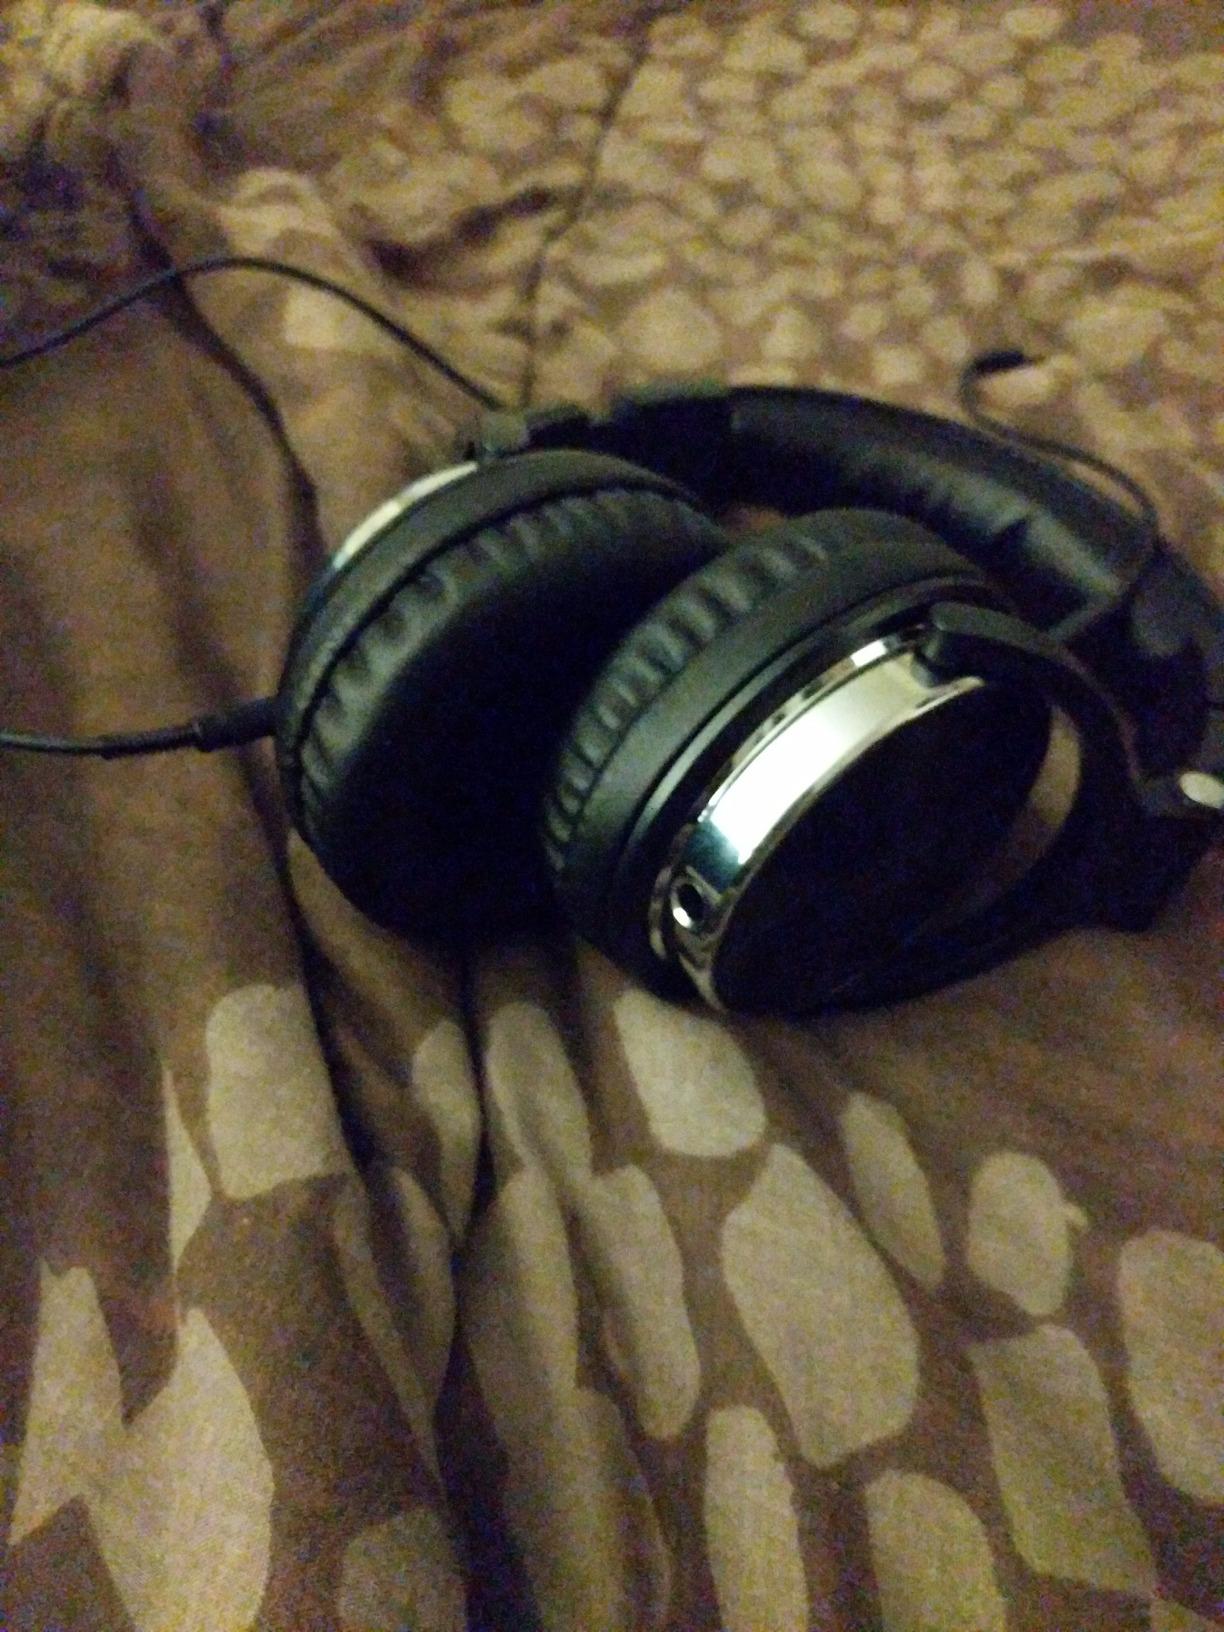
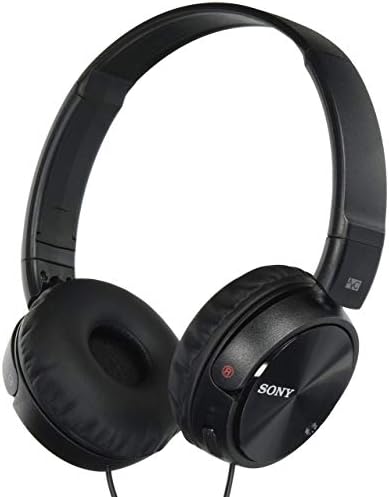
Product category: headphones
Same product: no